Gunderbooka County

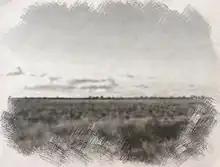
Landscape of Coooer Parish in Gunderbooka Country

And another poet, Oglevy coined the phrase "Back of Burke" to describe the remoteness of the northern part of the country during his time working in Engonnia in the years around Federation.